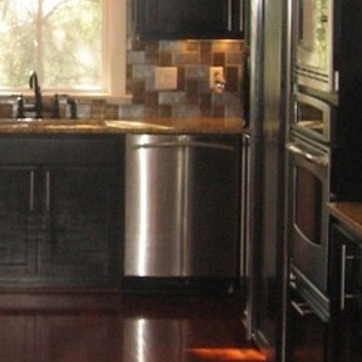
Material: metal